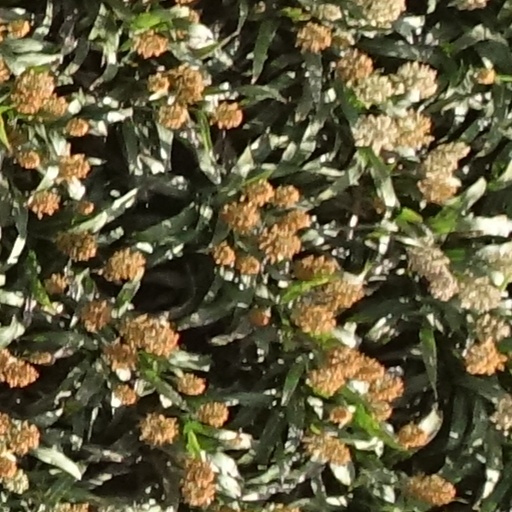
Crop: sorghum